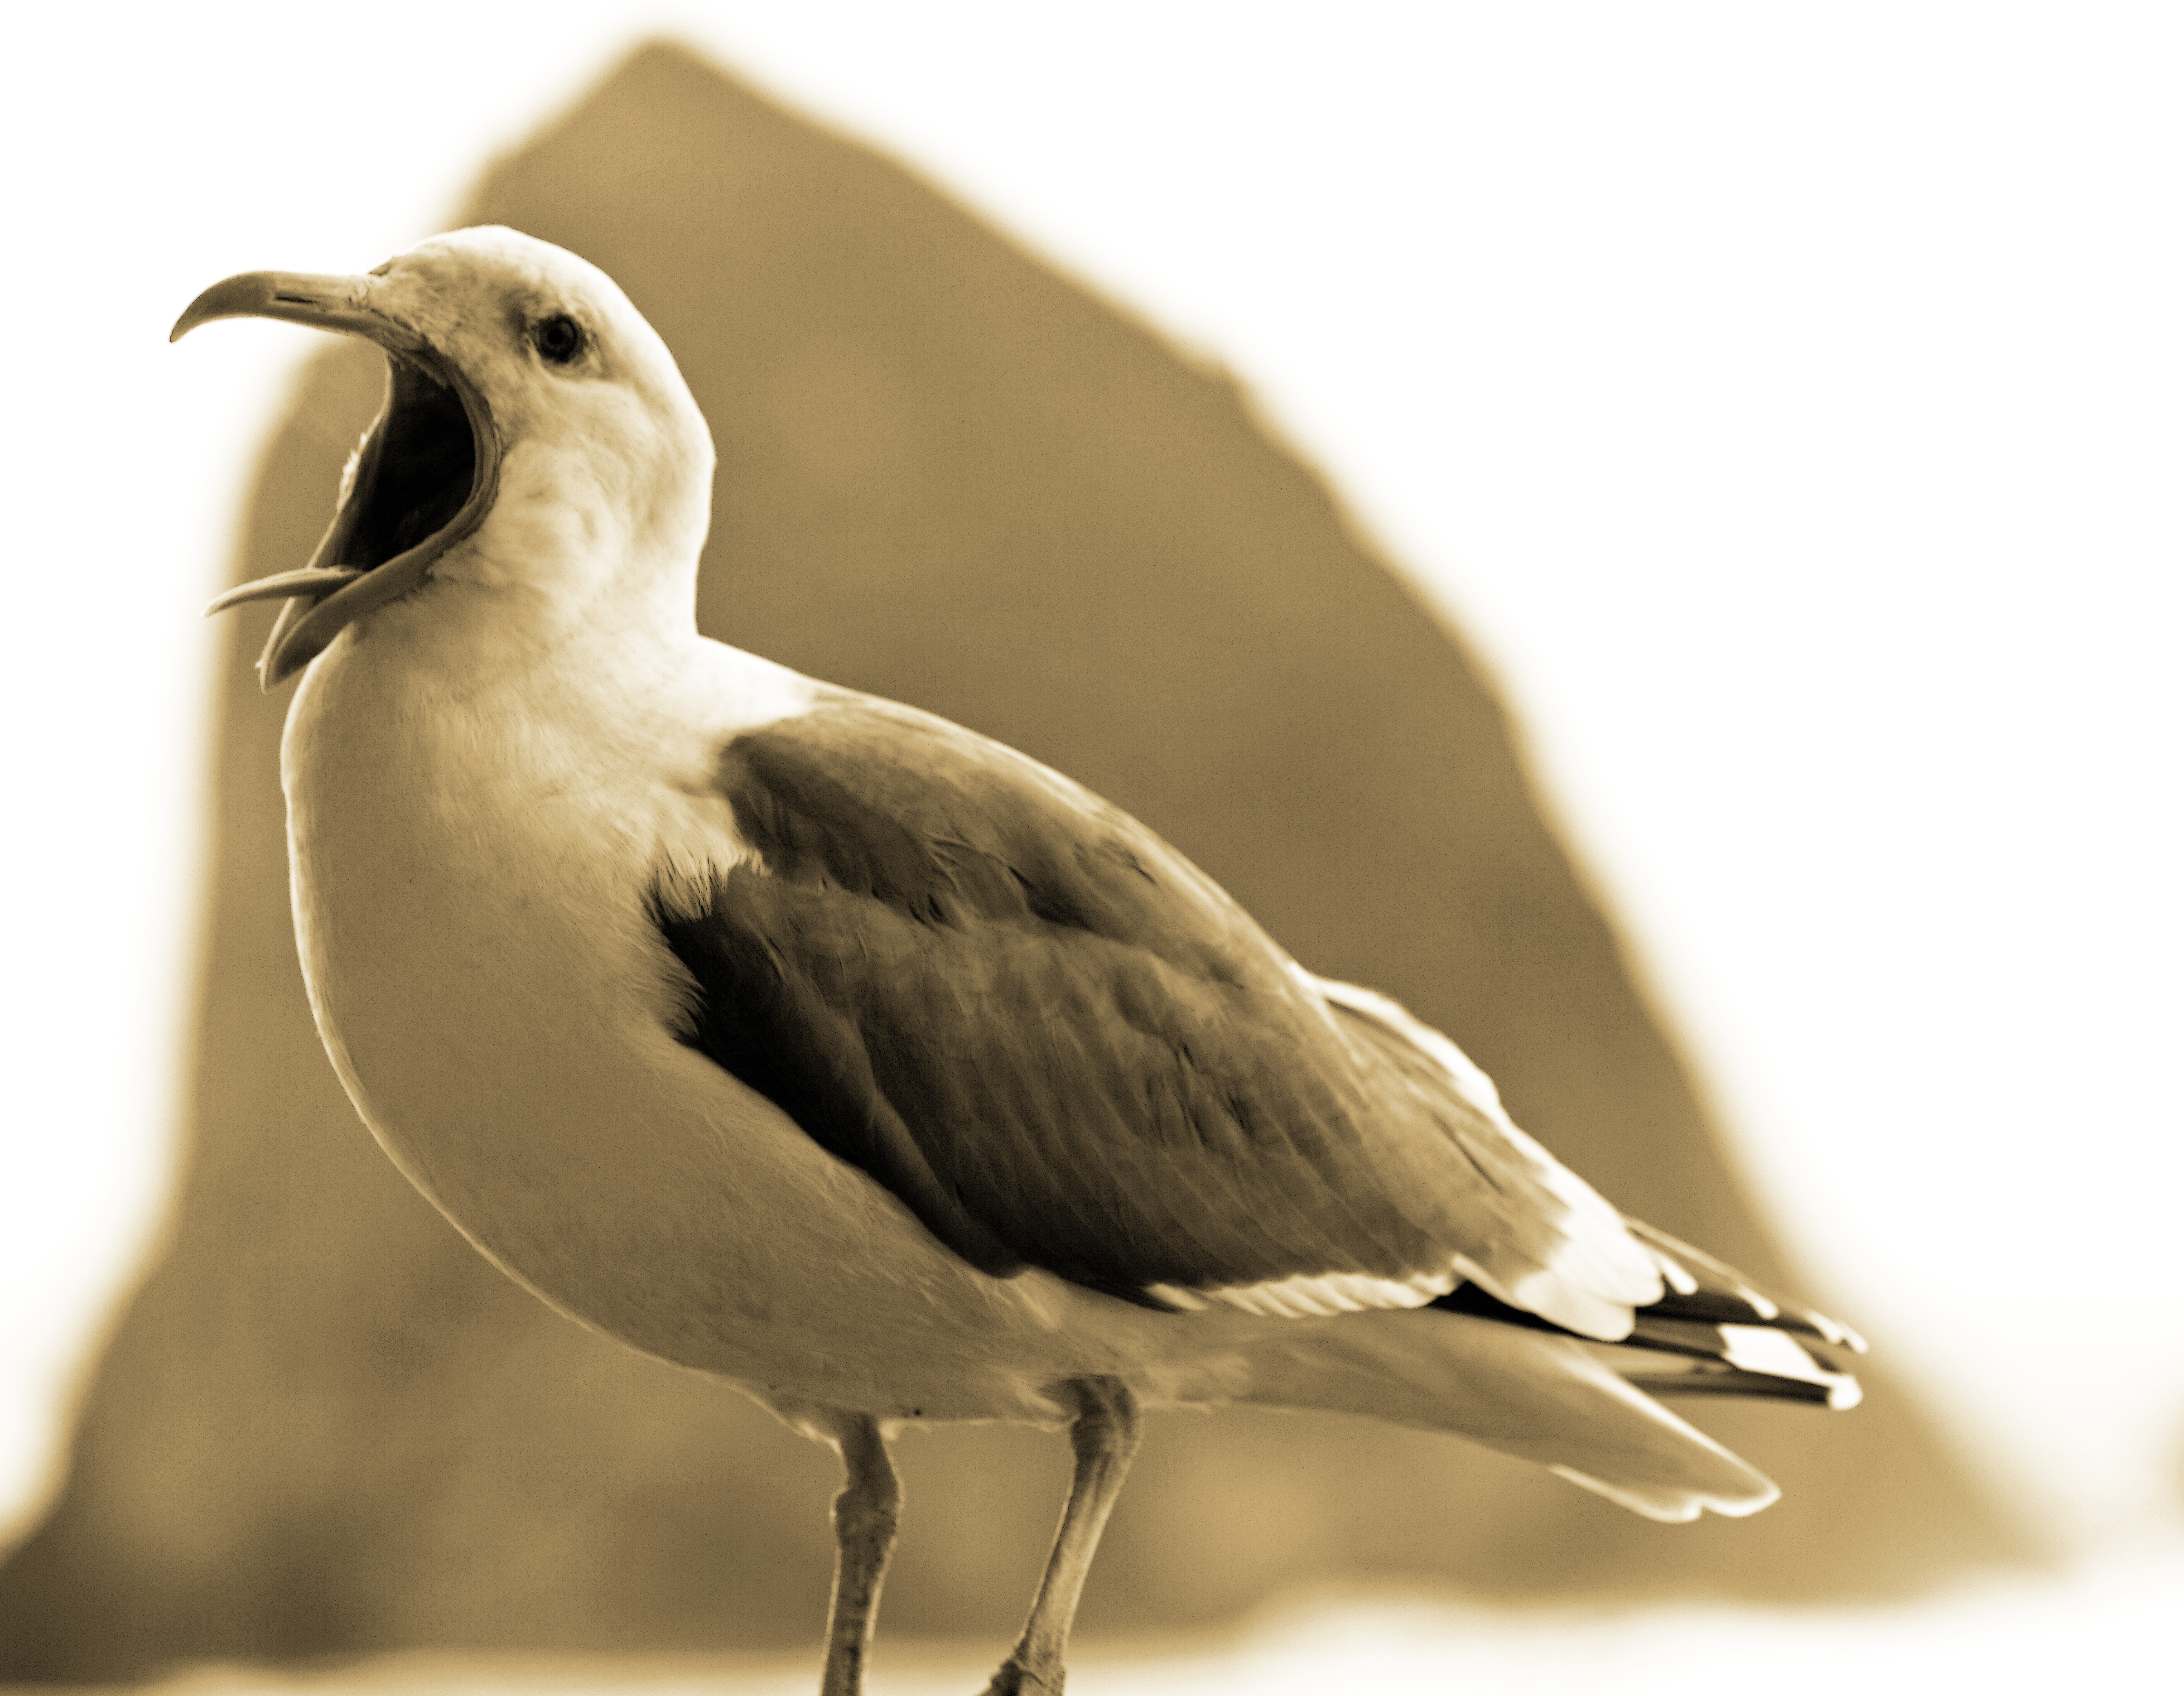
beach, coast, rock, ocean, bird, wing, seabird, seagull, gull, beak, canon, haystack, fauna, sepia, eos, vertebrate, mark, ii, 5d, cannon, oregon, ian, shout, sane, thecoast, charadriiformes